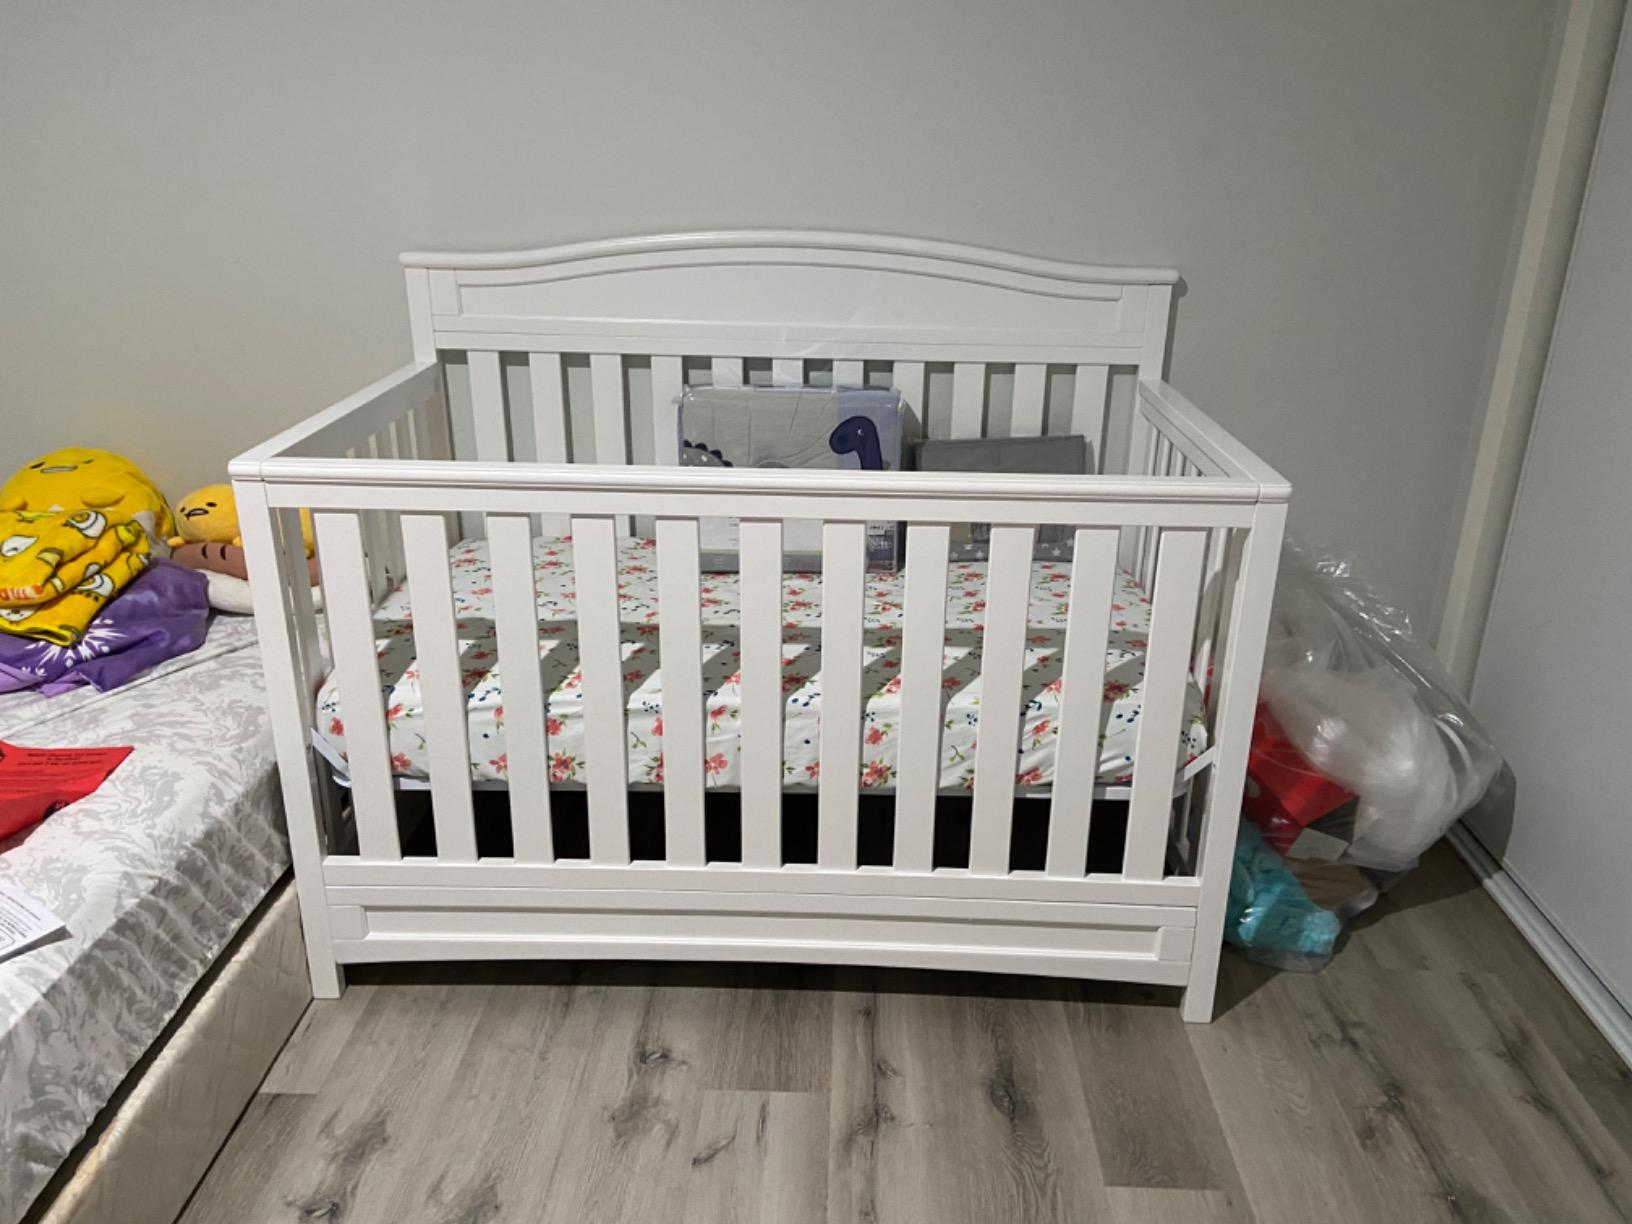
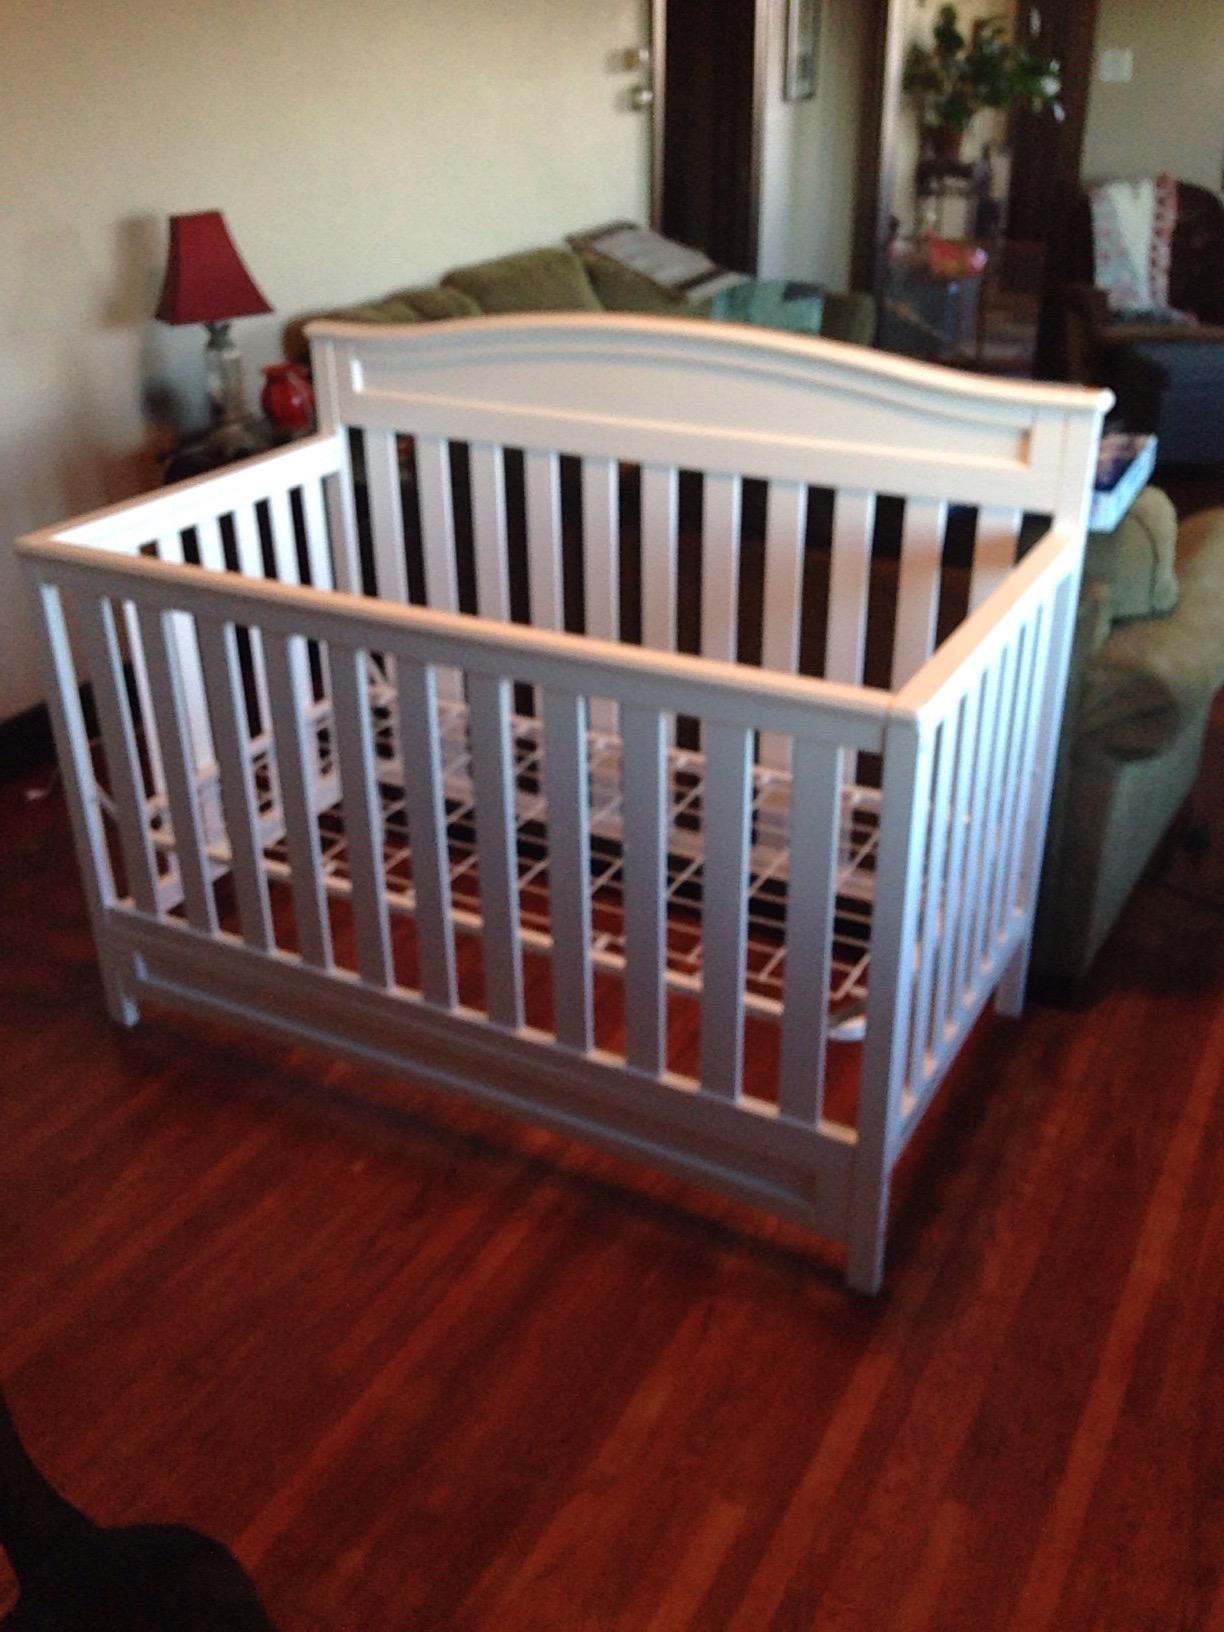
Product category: products_crib
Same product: yes